Gaspard and Lisa

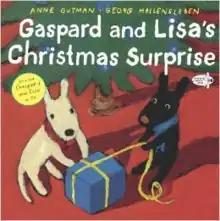
Front of one of the books

Gaspard et Lisa, more commonly known as Gaspard and Lisa, are two fictional characters appearing in a series of children's books created by wife and husband Anne Gutman and Georg Hallensleben.